Water Lilies (Monet series)

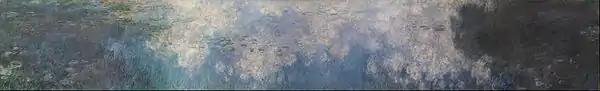
Claude Monet, "The Water Lilies – The Clouds", 1920–1926, Musée de l'Orangerie, Paris

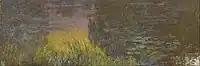
Claude Monet, "The Water Lilies – Setting Sun", 1920–1926, Musée de l'Orangerie, Paris

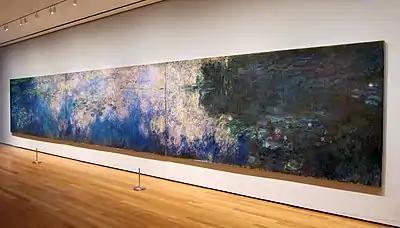
Claude Monet, "Reflections of Clouds on the Water-Lily Pond," , 200 × 1276 cm (78.74 × 502.36 in), oil on canvas, Museum of Modern Art, New York City

Water Lilies is a series of approximately 250 oil paintings by French Impressionist Claude Monet (1840–1926). The paintings depict his flower garden at his home in Giverny, and were the main focus of his artistic production during the last 31 years of his life. Many of the works were painted while Monet suffered from cataracts.